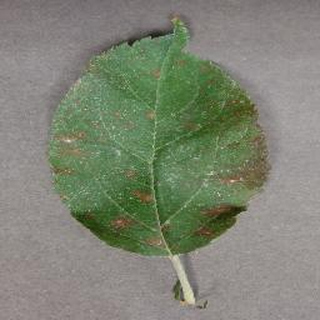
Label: apple_cedar_apple_rust